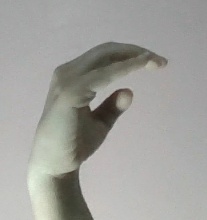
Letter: jeem